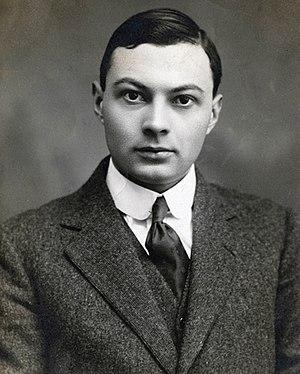
László Ede Hudec ou Ladislav Hudec est un architecte hongrois et slovaque actif à Shanghai de 1918 à 1945: le Park Hotel, le Grand Theatre, le Joint Savings and Loan building, les immeubles Baptist Publications and Christian Literature Society et le post moderne "Green House". Son style évolue du néo-classicisme populaire dans les années 1920 au style art deco.